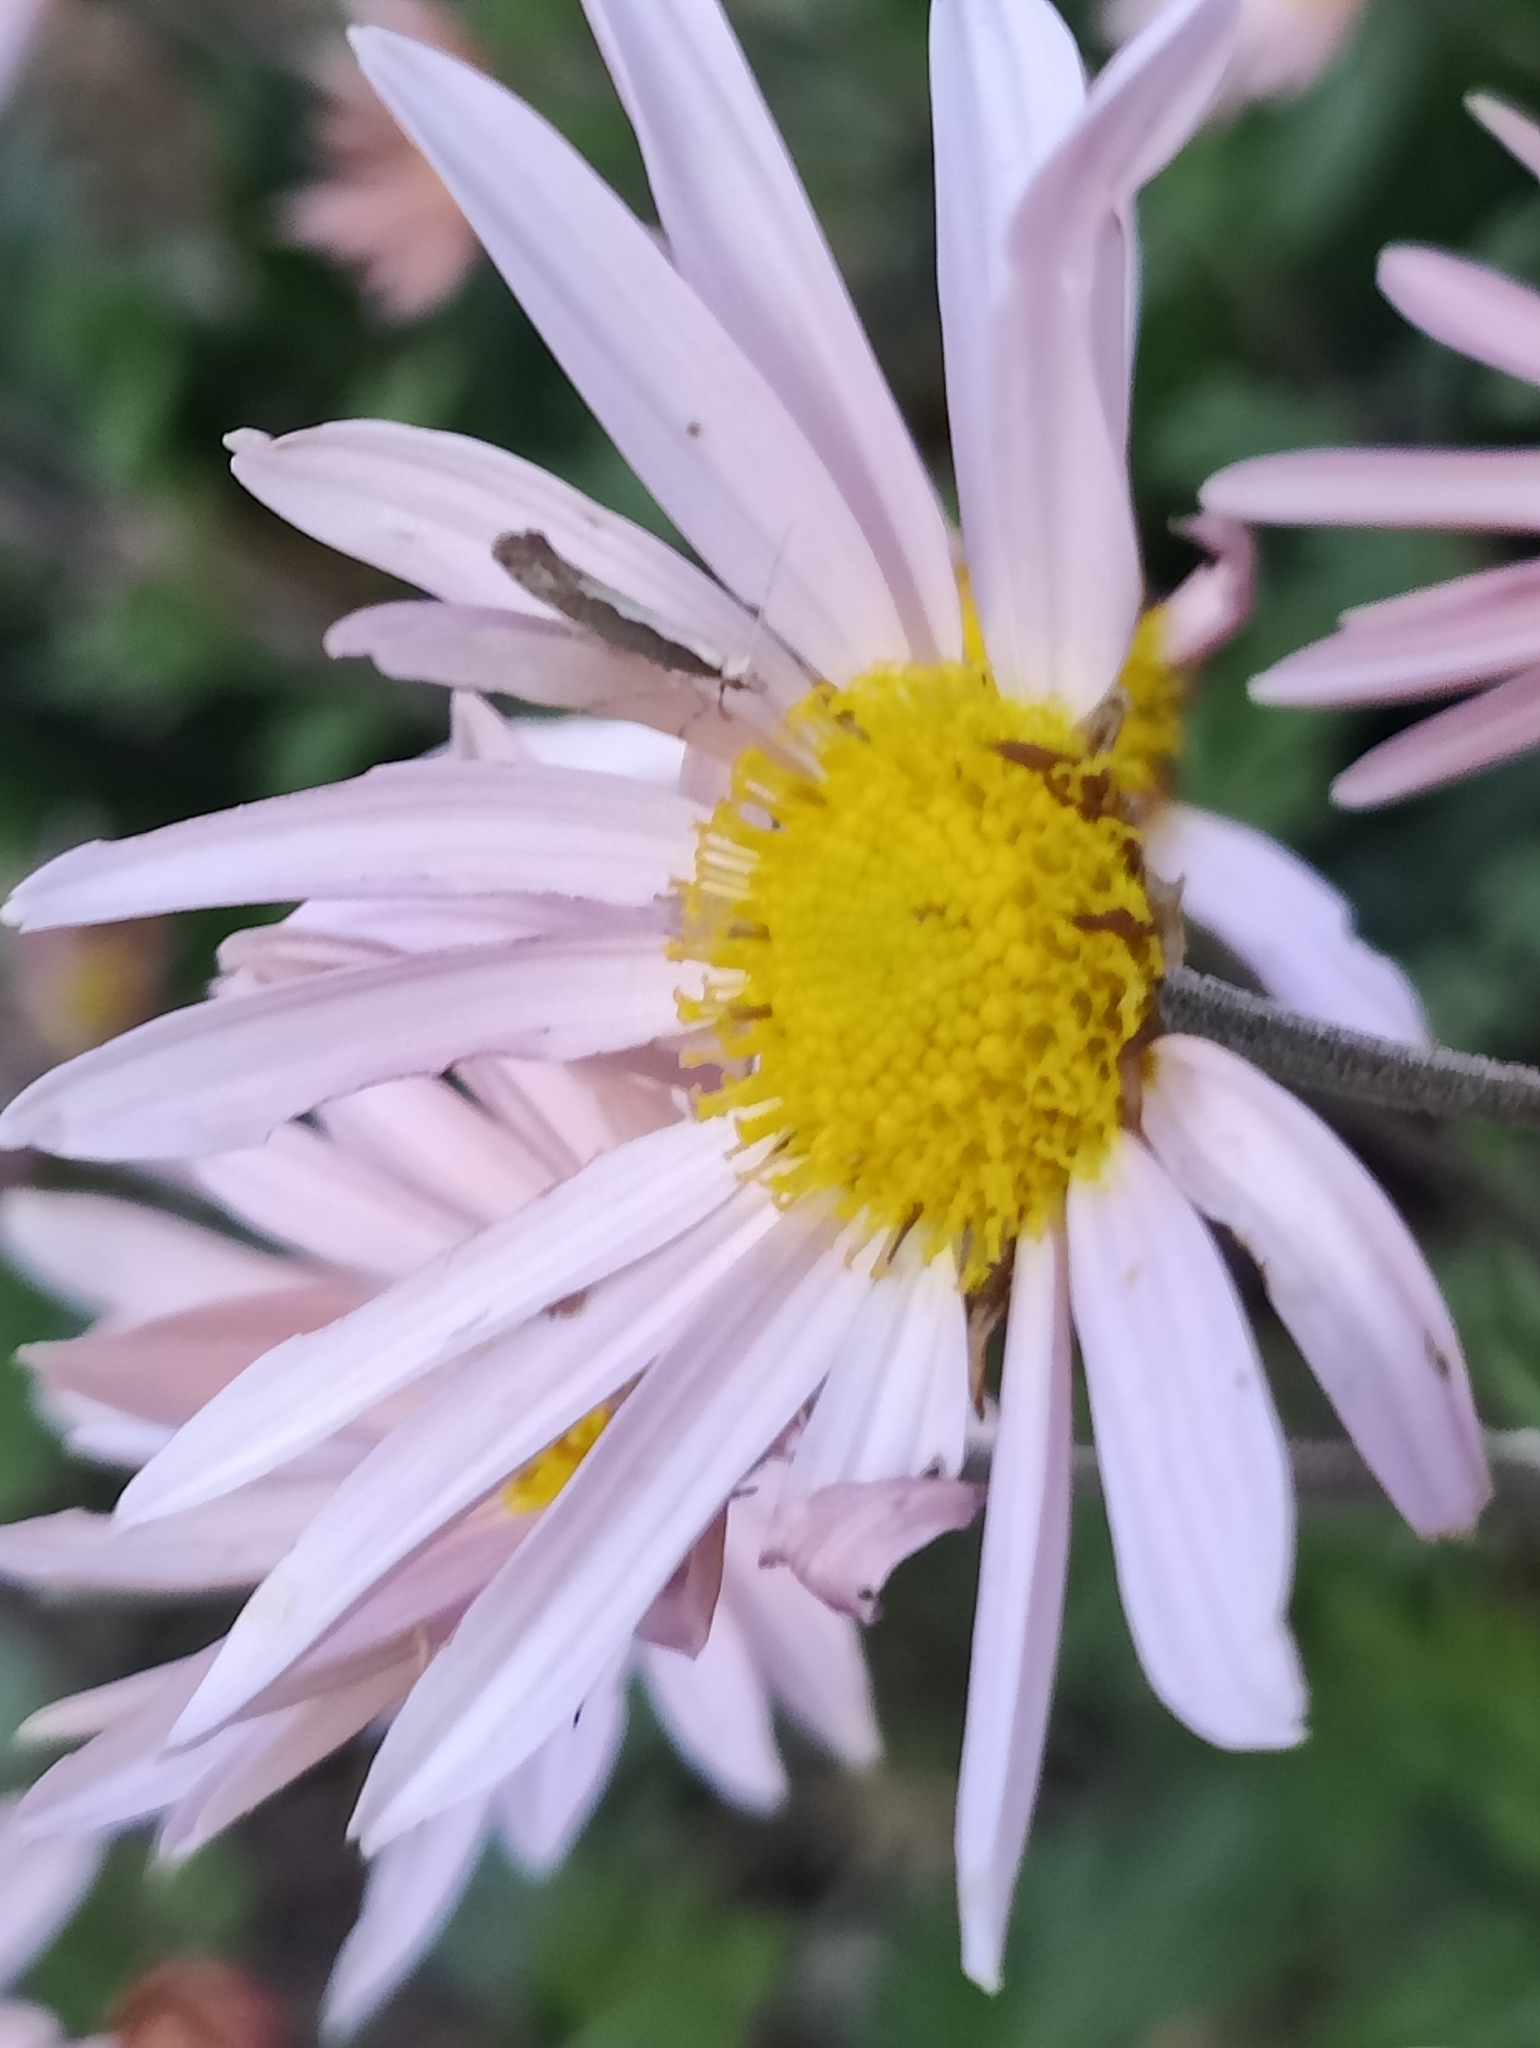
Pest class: diamondback_moth